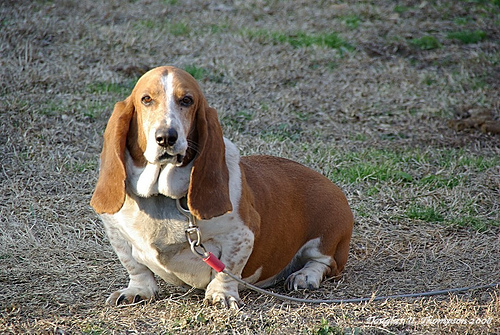
Animal: dog
Breed: basset_hound